Mount Cemetery

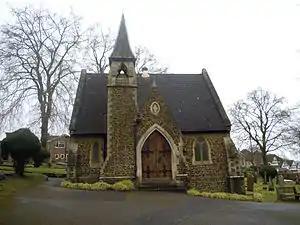
The Chapel at the Mount Cemetery

Mount Cemetery, also known as Guildford Cemetery, is a cemetery in Guildford, Surrey, England. It is the location of Booker's Tower.